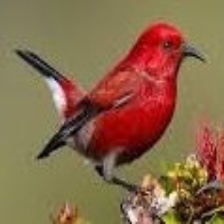
Species: APAPANE
Scientific name: HIMATIONE SANGUINEA